Millicent Sowerby

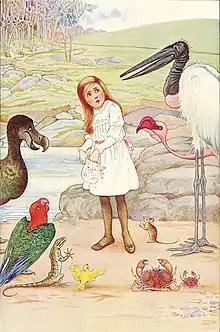
An illustration by Sowerby for "Alice's Adventures in Wonderland" (1907)

Amy Millicent Sowerby (1878–1967) was an English painter and illustrator, known for her illustrations of classic children's stories such as "Alice's Adventures in Wonderland" and "A Child's Garden of Verses", her postcards featuring children, nursery rhymes, and Shakespeare scenes, and children's books created with her sister Githa Sowerby.